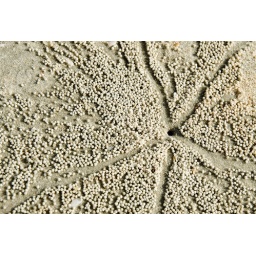
Tiny balls of sand piled-up by a crab with walkways to it's hole in the sand